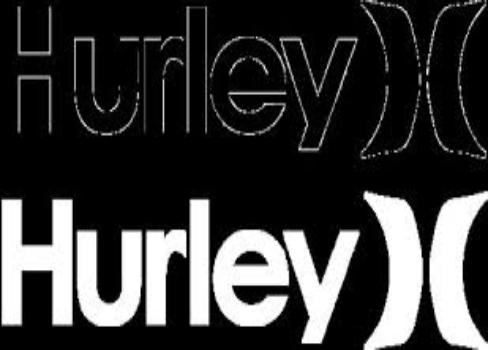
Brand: Hurley-1
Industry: Clothes